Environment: real
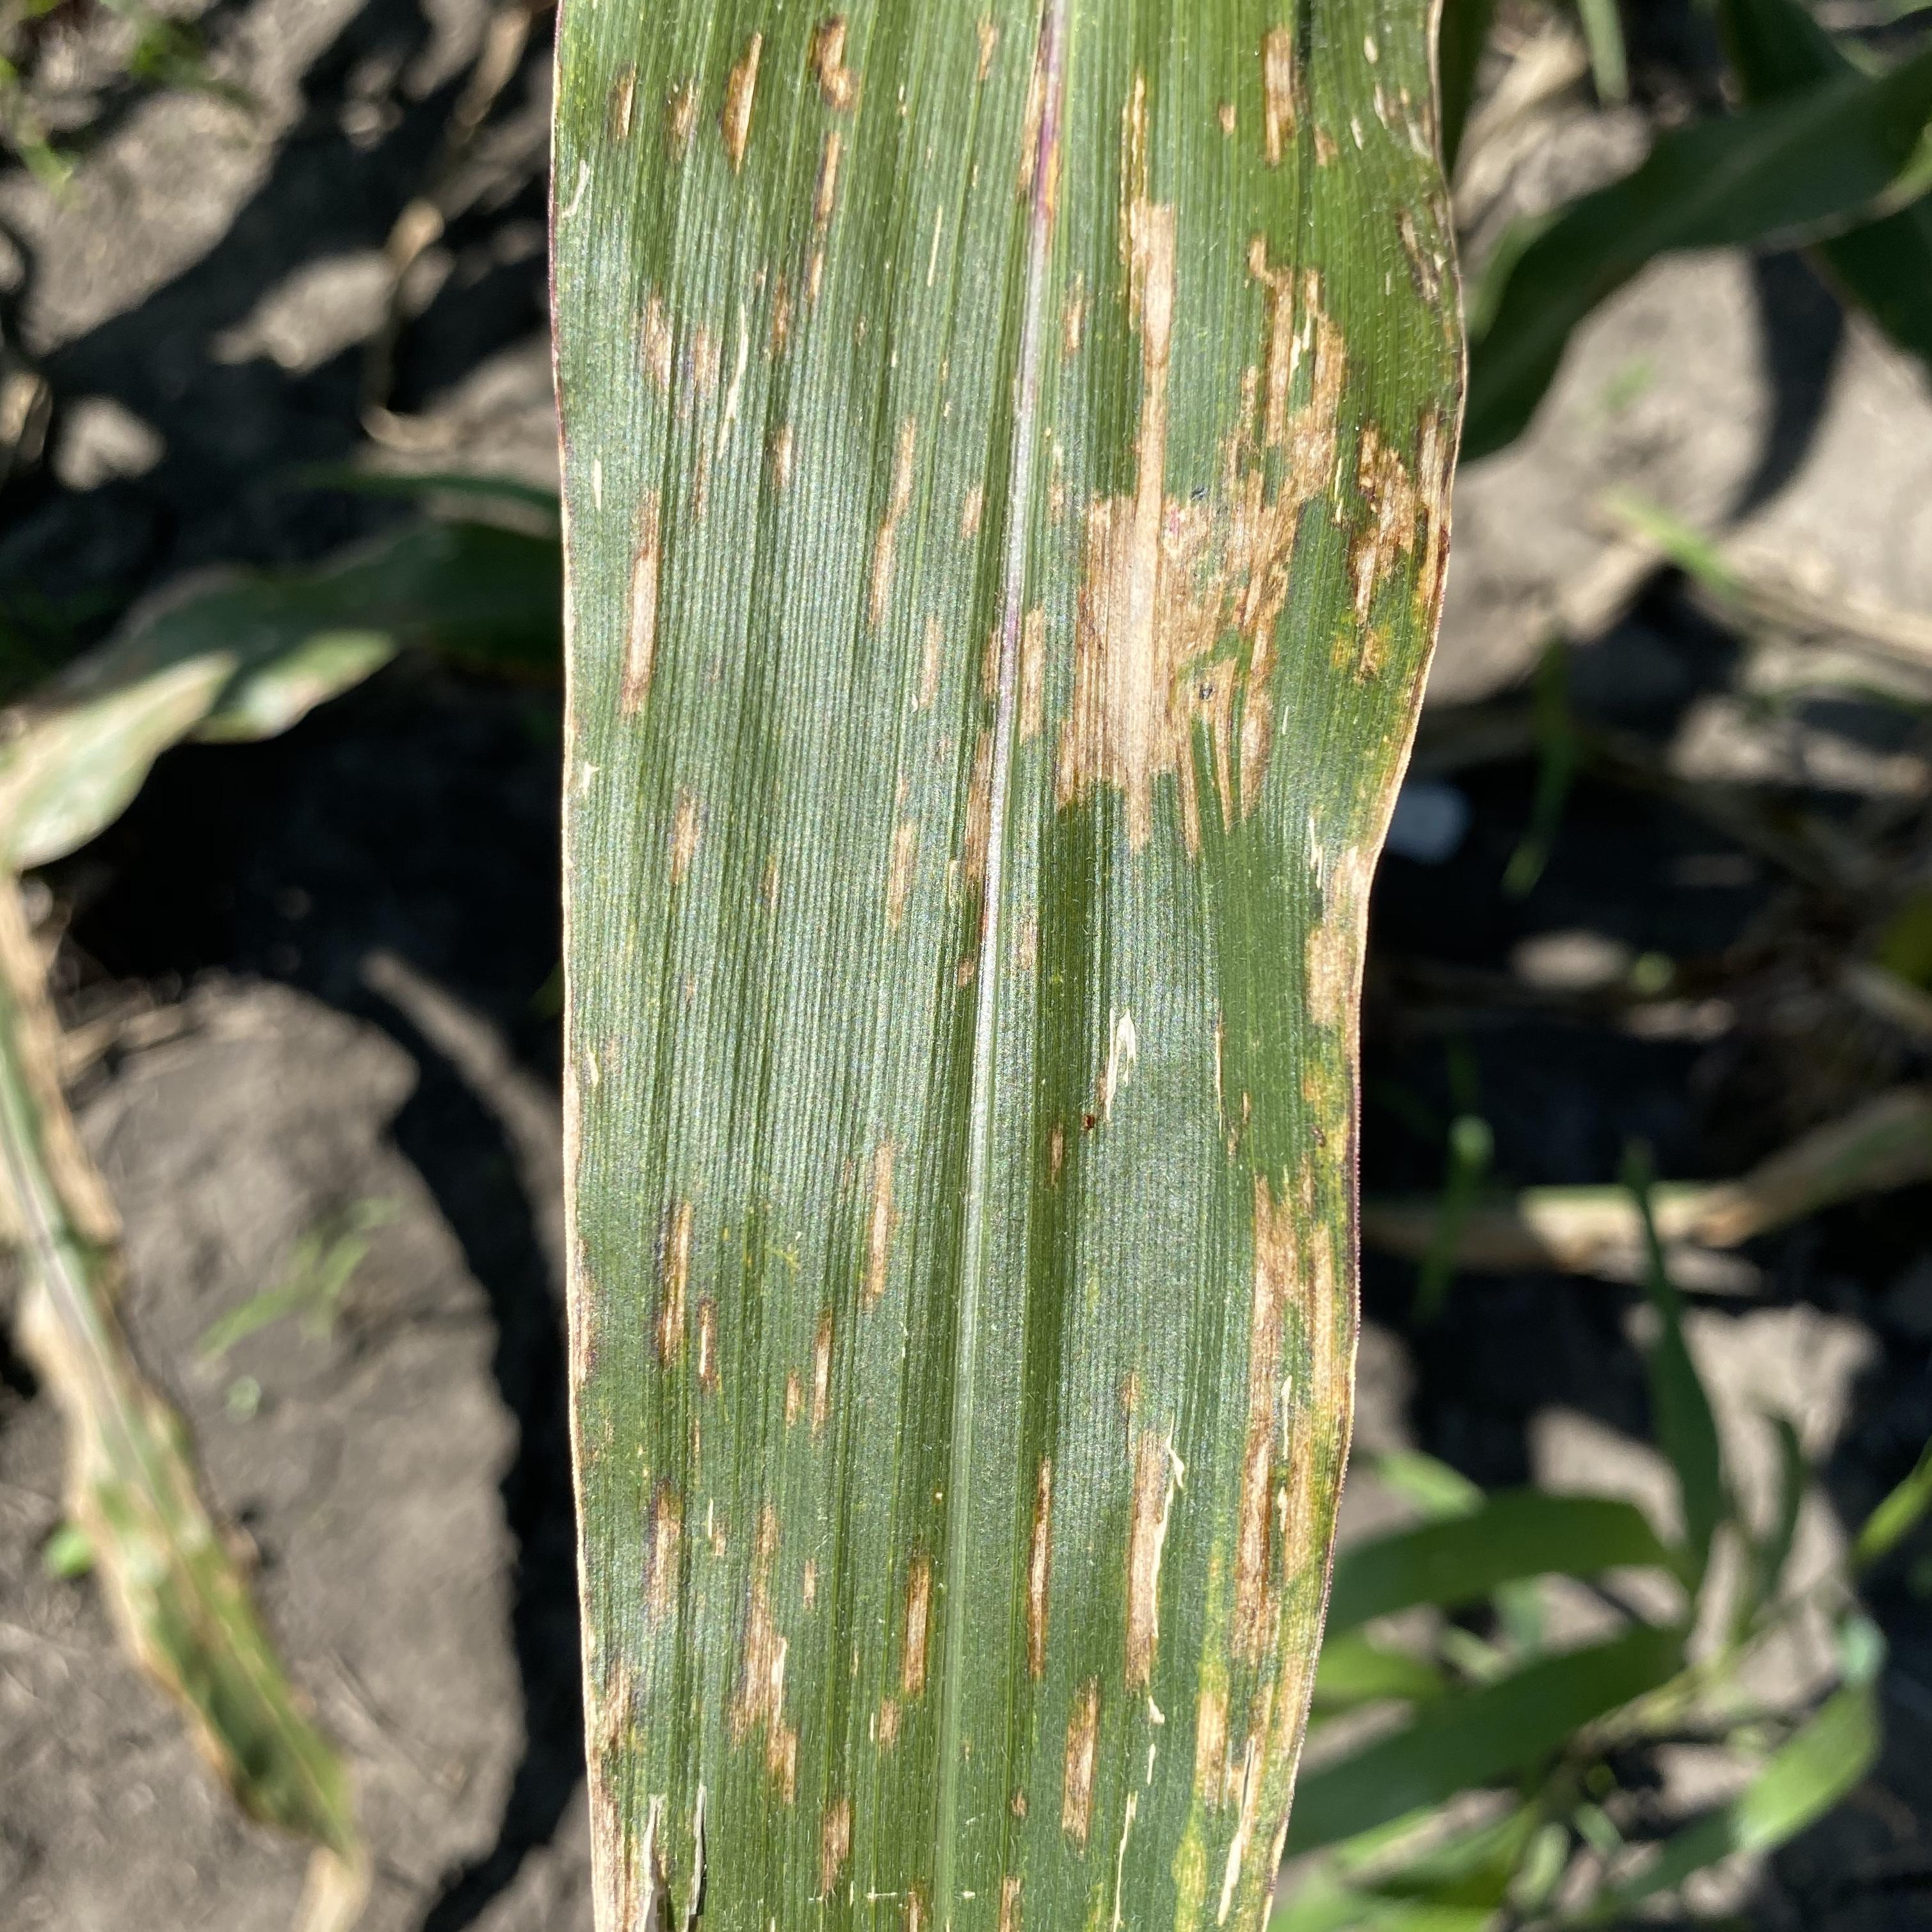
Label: gray_leaf_spot